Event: Nepal Earthquake
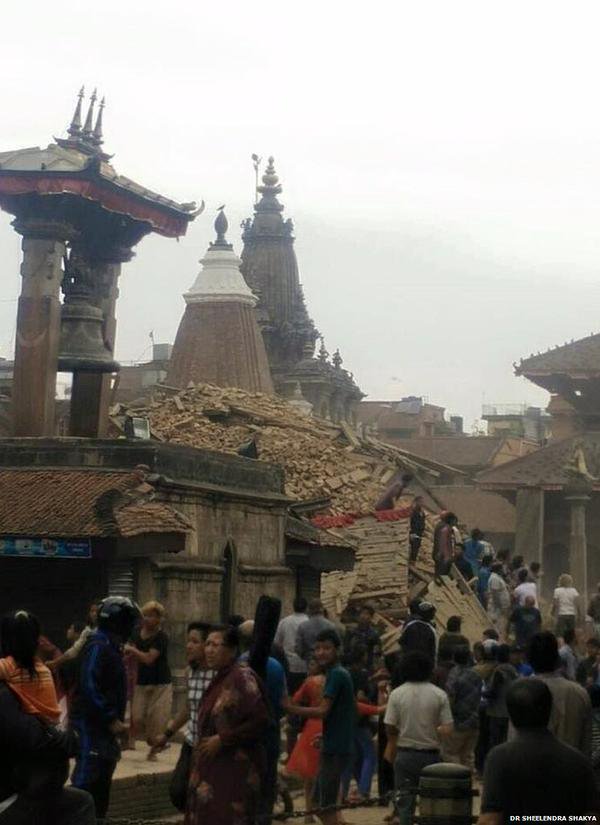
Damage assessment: damage